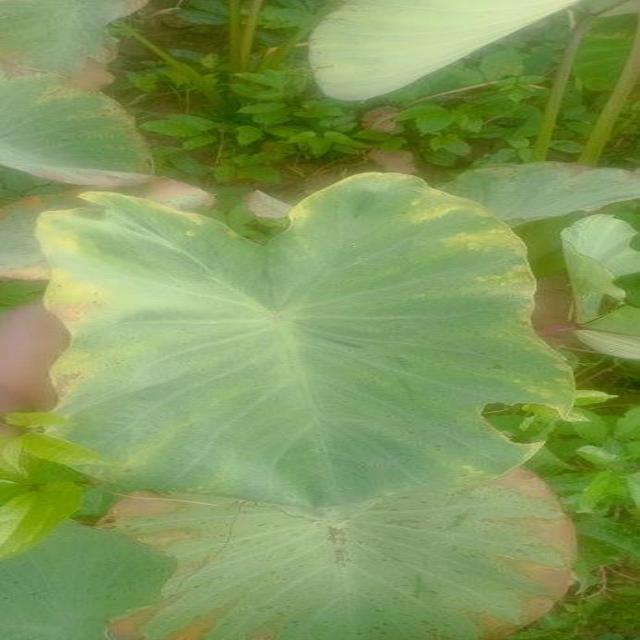
Label: Mid_Blight